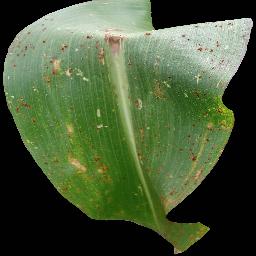
Label: Corn___Common_rust